Bess of Hardwick

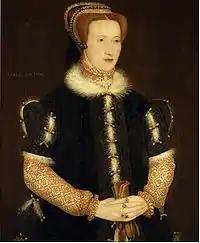
Bess of Hardwick, 1550s

Bess joined Mary at Chatsworth for extended periods in 1569, 1570, and 1571, during which time they worked together on the Oxburgh Hangings. Bess sent Elizabeth I a remarkable dress as a New Year's Day gift for 1577, according to Elizabeth Wingfield, who wrote;Her Majesty never liked any thing you gave her so well, the colour and strange trimming of the garments, with the rich and great cost bestowed upon that, has caused her to give out such good speeches of my lord and your Ladyship as I never heard of better, she told my Lord of Leicester and my Lord Chamberlain that you had given her such garments this year as she never had any so well liked her, and said that good noble couple, they show in all things what love they bear me.